Bauhaus (company)

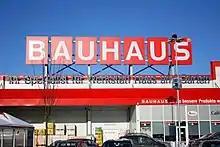
Typical Bauhaus Entrance

In the early 2000s, Bauhaus explored a potential partnership with the American DIY chain The Home Depot. However, these talks ultimately ended without any result. In 2007 a trademark dispute arose to which the Federal Court of Justice of Germany ruled that a decision made by the Higher Regional Court of Hamburg be rescinded, thus Bauhaus was forbidden from using a brand with the appendix "The Home Store".